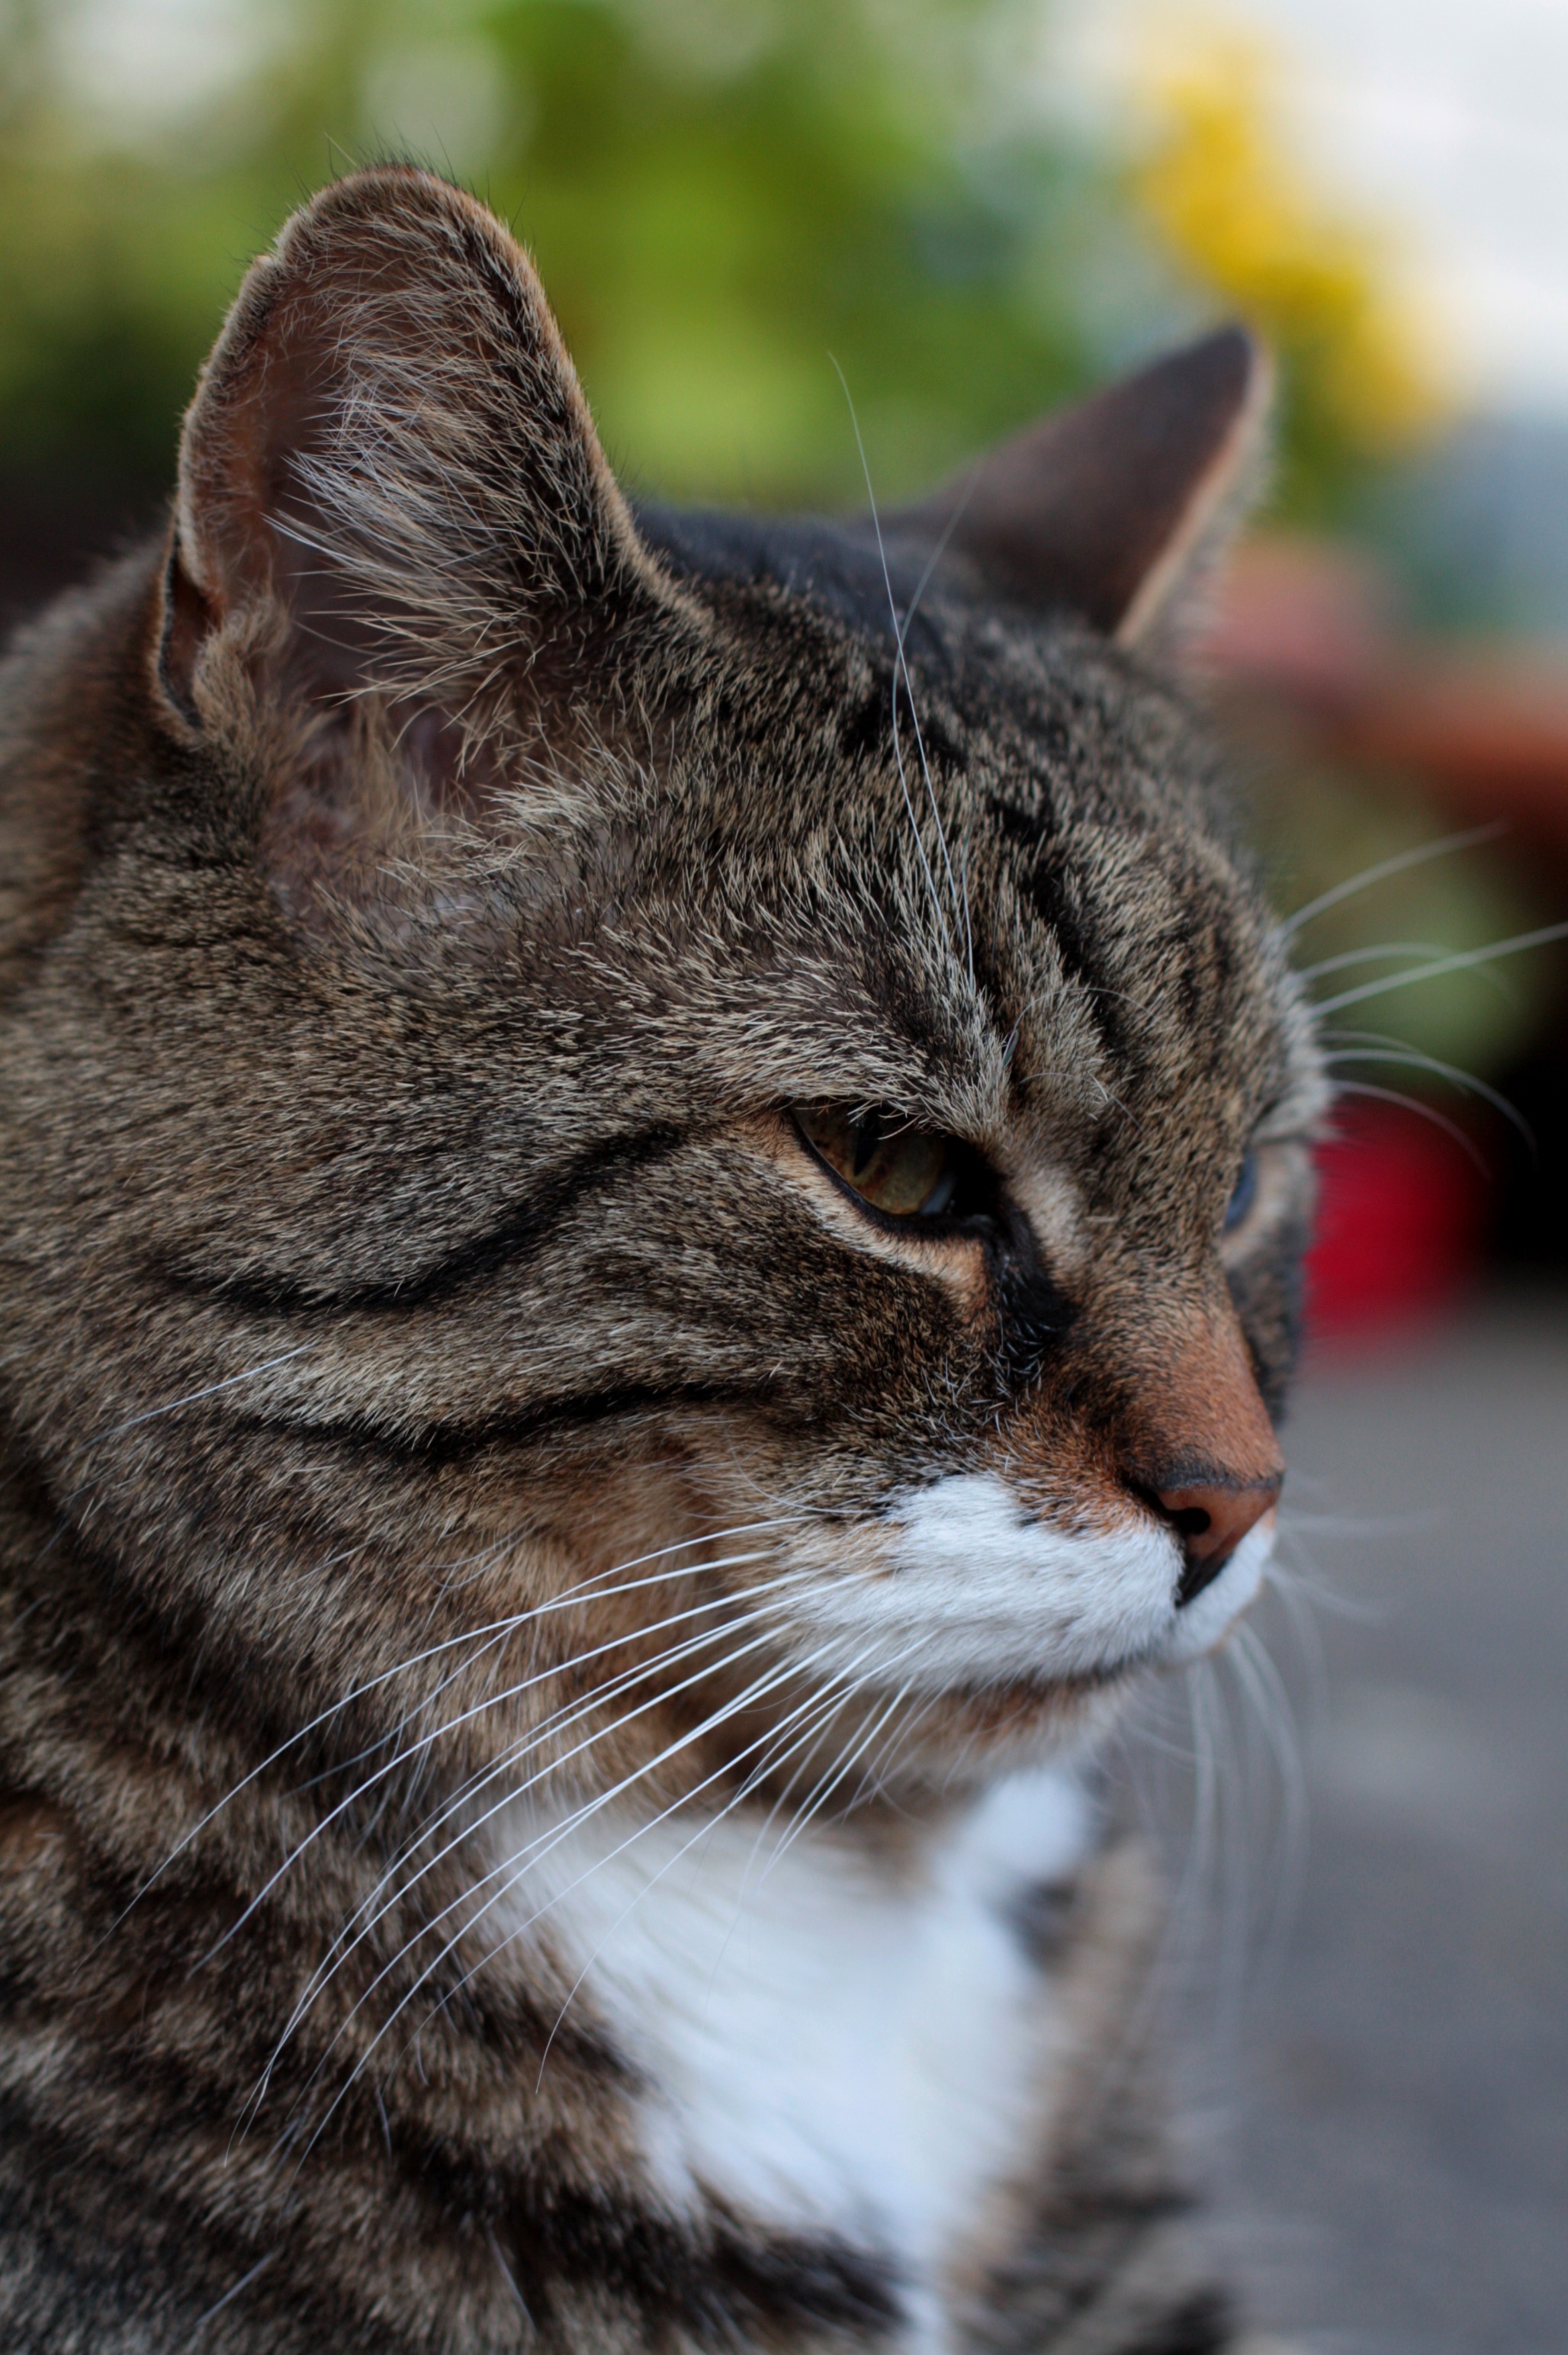
photography, pet, fur, cat, mammal, close, fauna, claw, close up, nose, whiskers, snout, adidas, ears, vertebrate, paws, mieze, curious, domestic cat, cat's eyes, beard hair, tabby cat, purr, european shorthair, wild cat, small to medium sized cats, cat like mammal, domestic short haired cat, pixie bob